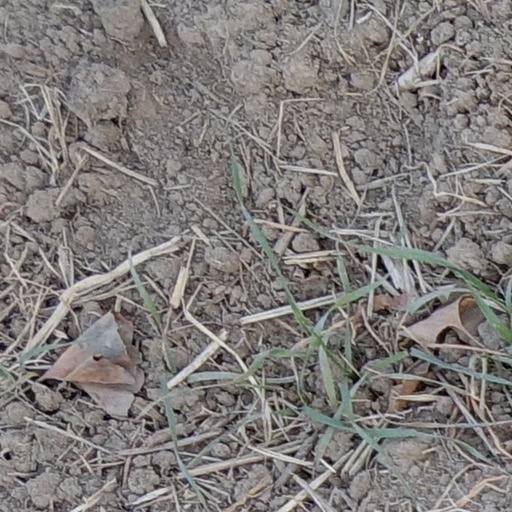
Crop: wheat